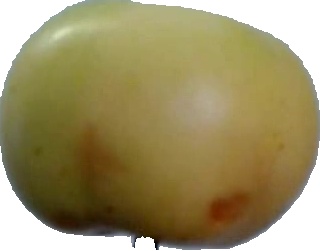
Label: apple_6